Rue du Bac, Paris

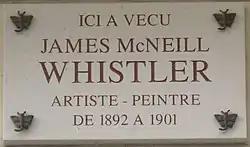
"Plaque James McNeill Whistler, 110 rue du Bac, Paris 7"

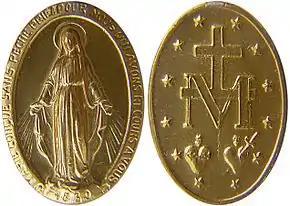
The Miraculous Medal. Saint Catherine Labouré is interred at 140 rue de Bac, one of the places where the Virgin Mary is believed to have appeared to her.

The Rue du Bac is a street in the 7th arrondissement of Paris. The street, which is 1,150 m long, begins at the junction of the quais Voltaire and Anatole-France and ends at the Rue de Sèvres.